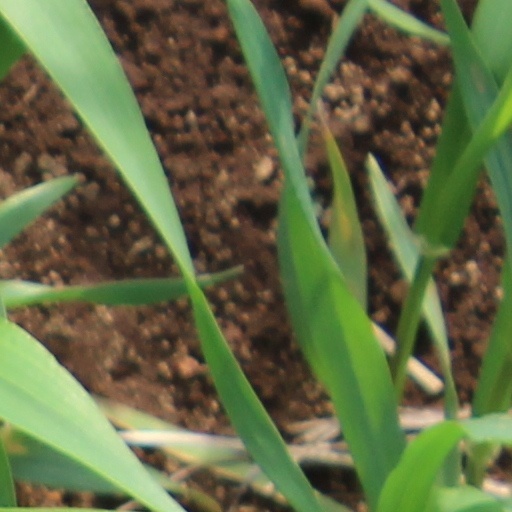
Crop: wheat